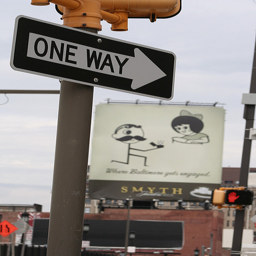
A street sign with stick figures on it
Billboard of a man proposing in front of a street sign.
A one way street sign on top of a pole next to a traffic light.
A one way sign pointing at a cartoon sign.
a street sign of a man asking a woman to get married